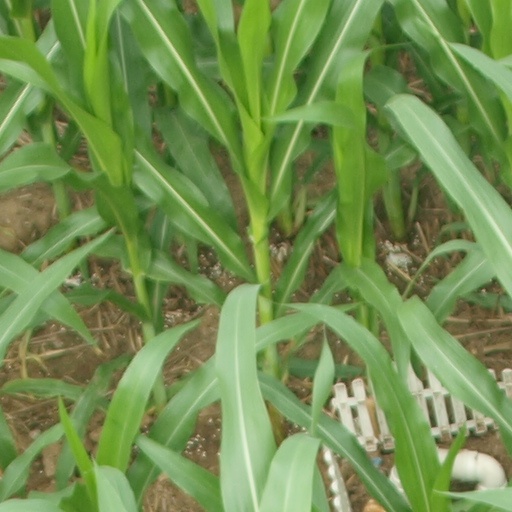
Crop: maize; corn